Jamie Wall (racing driver)

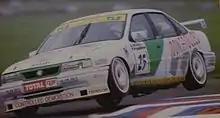
Jamie Wall driving a Vauxhall Cavalier in the 1997 British Touring Car Championship.

Wall was born in Chester, England. He started his racing career in karting in Britain. In 1995 he first raced saloon cars, in the Ford Credit Fiesta Championship. In 1996 he raced in both the Rover Coupe Turbo Cup and the Ford Fiesta Challenge.